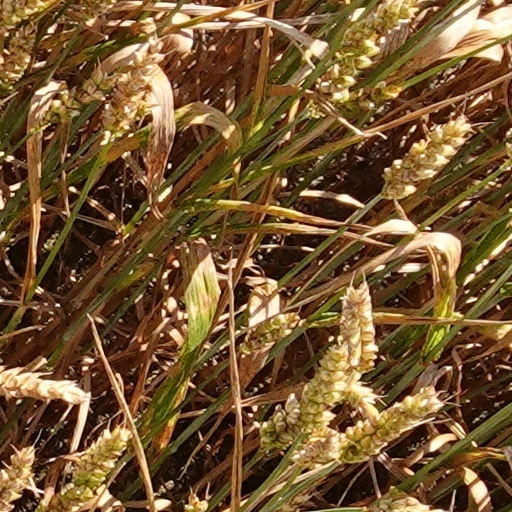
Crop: wheat